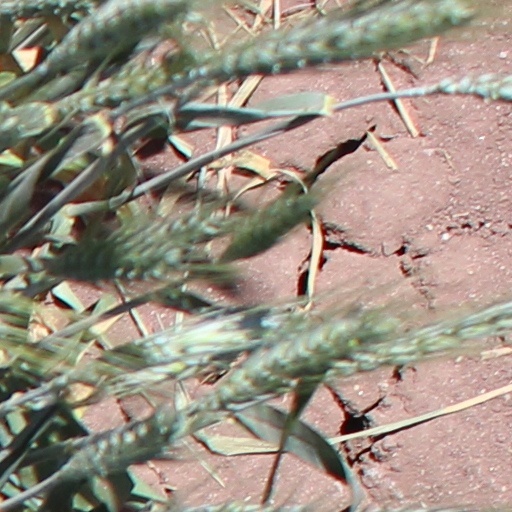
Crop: wheat